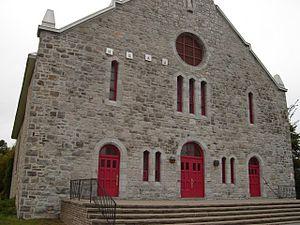
Facade de l'église de St-Jacques-le-Mineur
Saint-Jacques-le-Mineur est une municipalité dans la municipalité régionale de comté de Les Jardins-de-Napierville au Québec, située dans la région administrative de la Montérégie. Elle est nommée en l'honneur de l'apôtre saint Jacques le Mineur, fils d'Alphée.